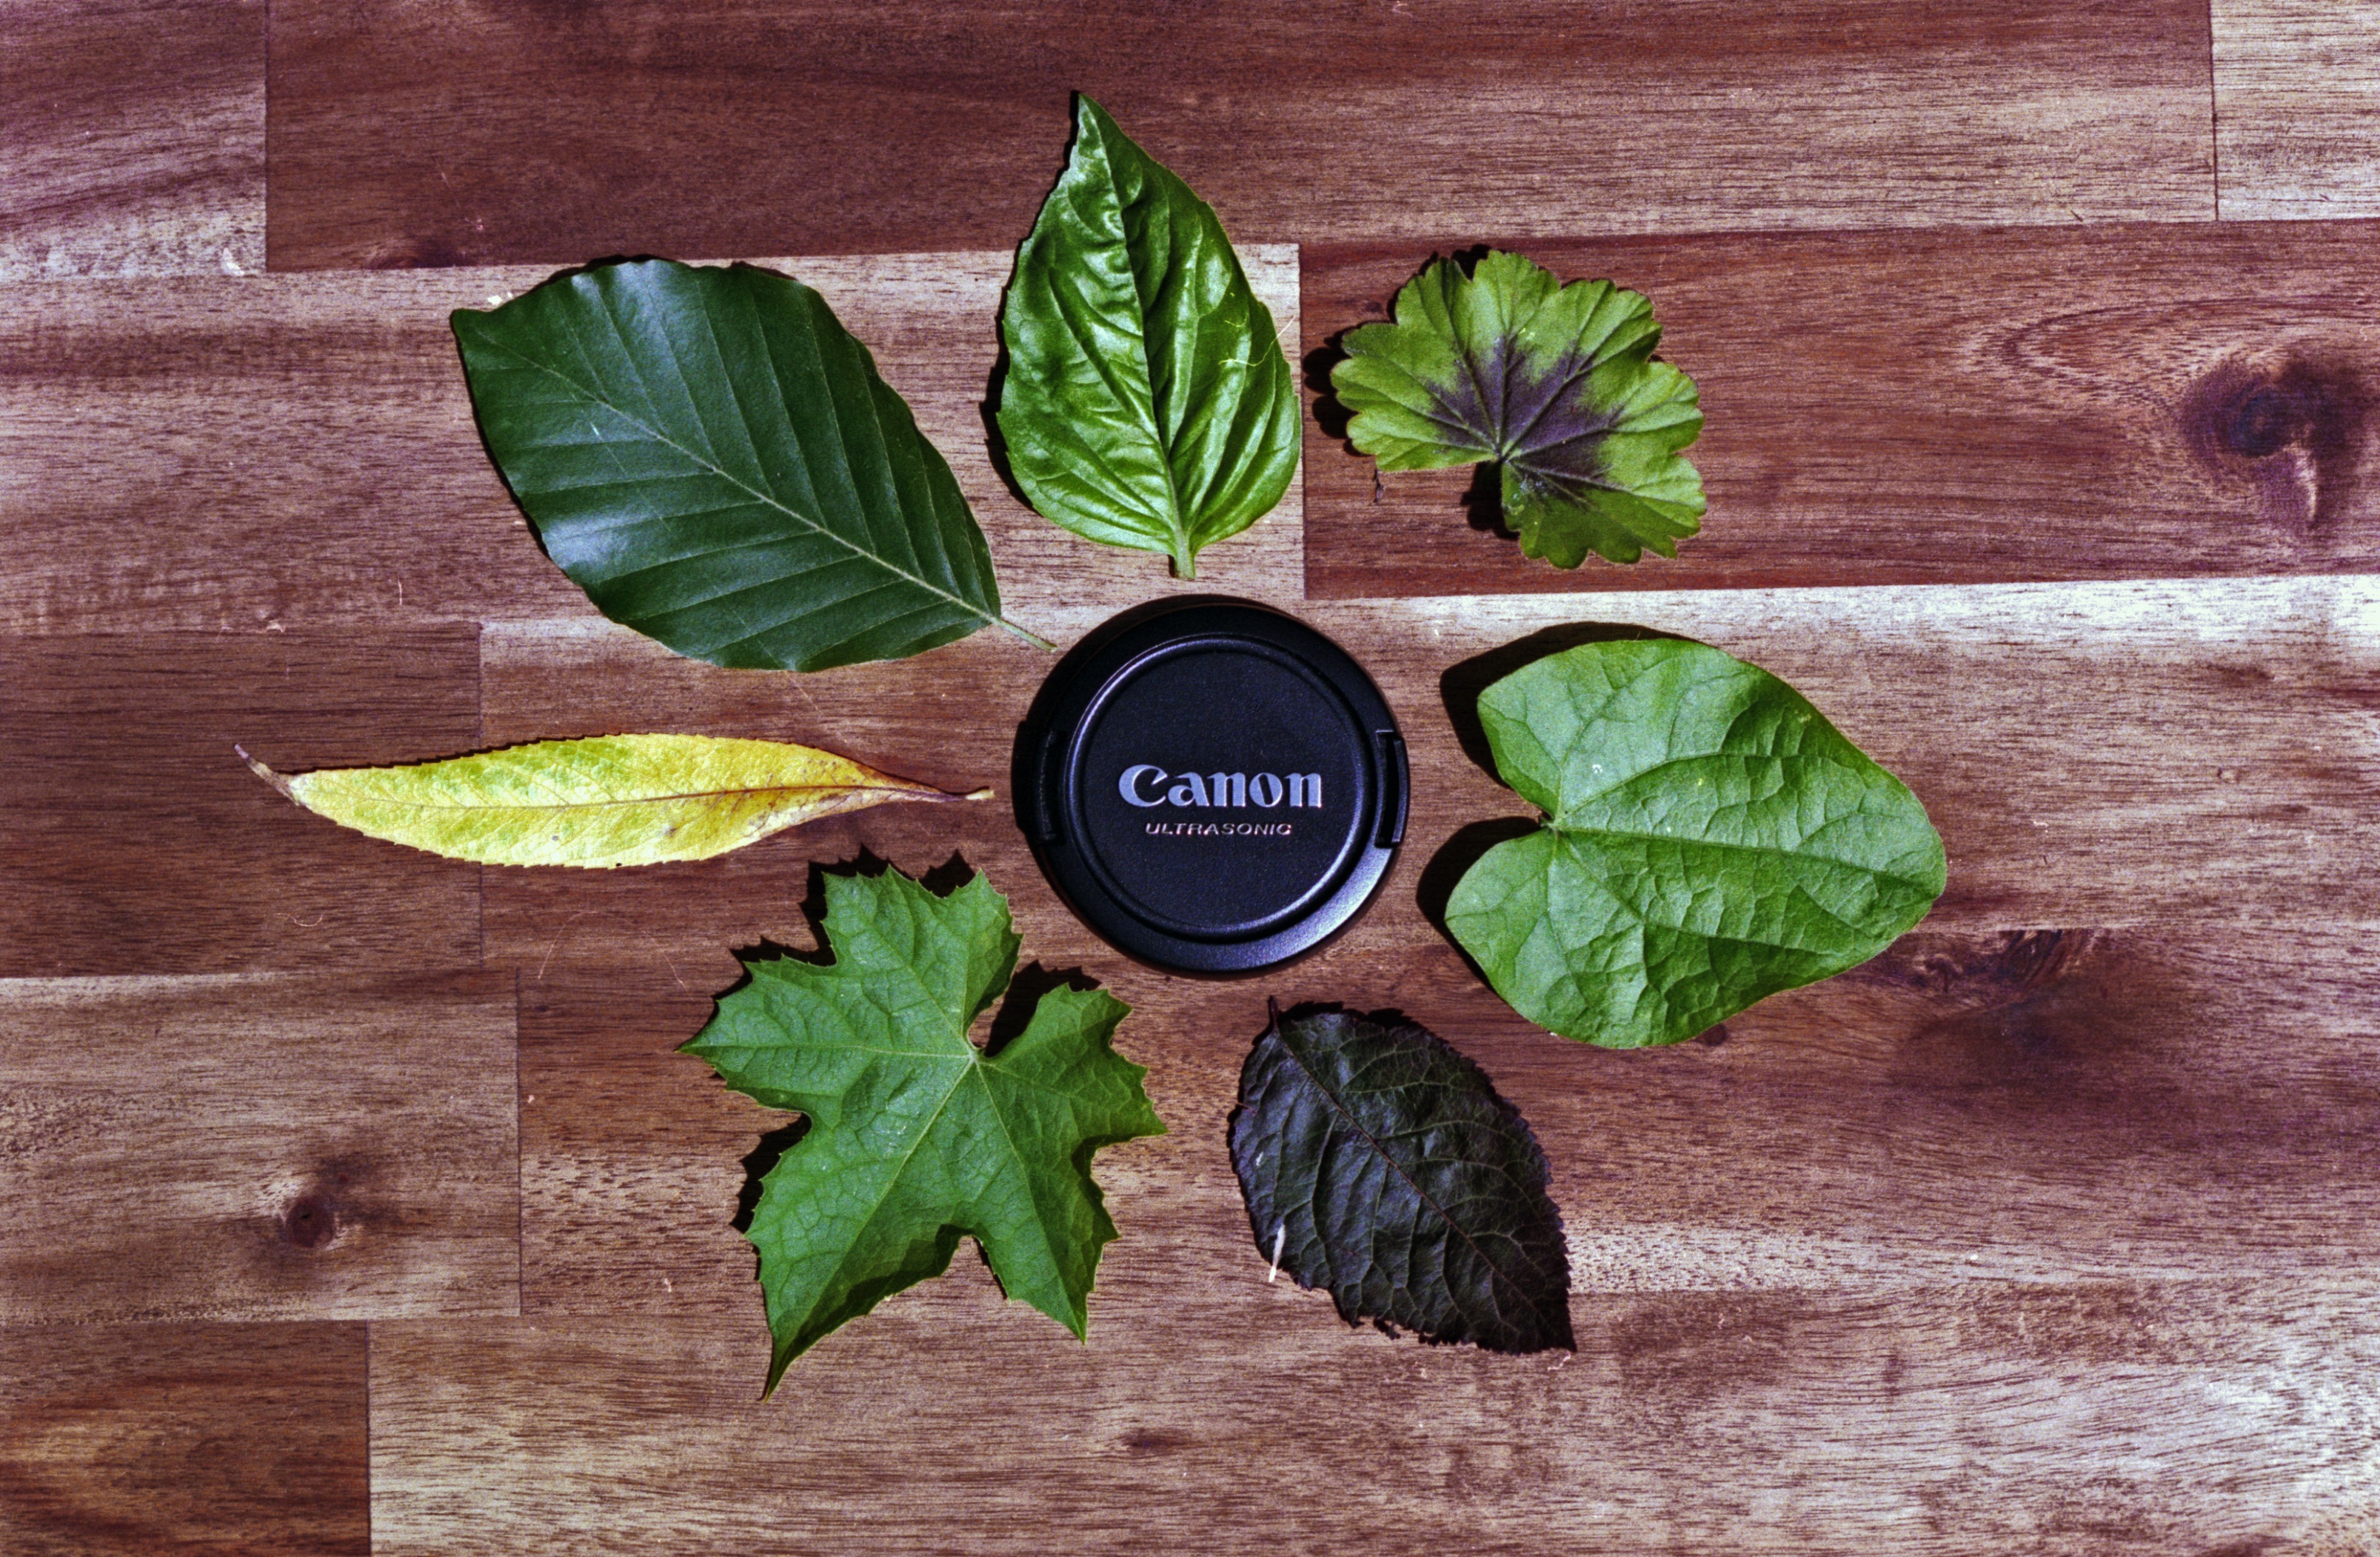
nature, plant, camera, leaf, flower, food, green, produce, autumn, park, season, leaves, leafs, carving, attractive, flowering plant, land plant